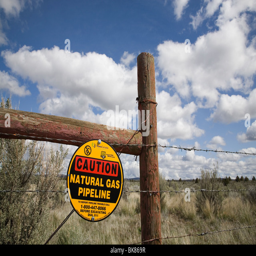
a caution sign on a barbed wire fence warns visitors about a pipeline buried nearby , near